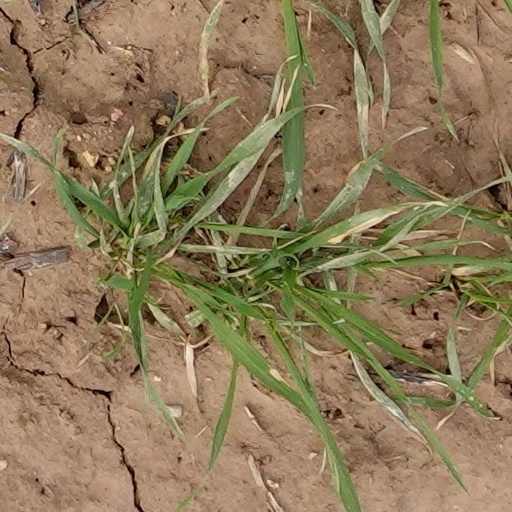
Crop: wheat